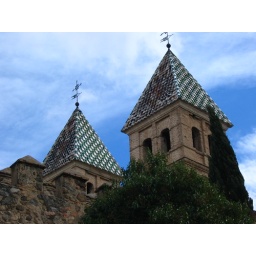
Two tiled roof towers in Toledo